Continental Baths

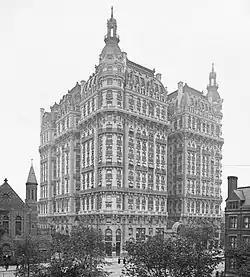
The Ansonia Hotel, New York City, circa 1905

The features of this bathhouse included a small disco dance floor, a cabaret lounge with a baby grand piano (both only feet from a narrow "Olympia blue" swimming pool), sauna rooms, bunk beds in public areas, and tiny rooms as one would find in any gay bathhouse. The facility had the capacity to serve nearly 1,000 men, 24 hours a day.